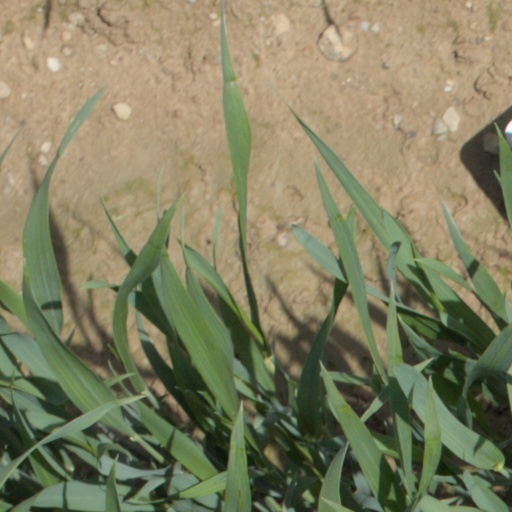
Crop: wheat